Stellar classification

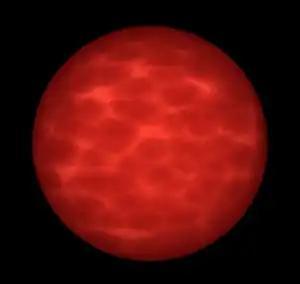
Artist's impression of an L-dwarf

Once included as type O stars, the Wolf–Rayet stars of class W or WR are notable for spectra lacking hydrogen lines. Instead their spectra are dominated by broad emission lines of highly ionized helium, nitrogen, carbon, and sometimes oxygen. They are thought to mostly be dying supergiants with their hydrogen layers blown away by stellar winds, thereby directly exposing their hot helium shells. Class WR is further divided into subclasses according to the relative strength of nitrogen and carbon emission lines in their spectra (and outer layers).